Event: Nepal Earthquake
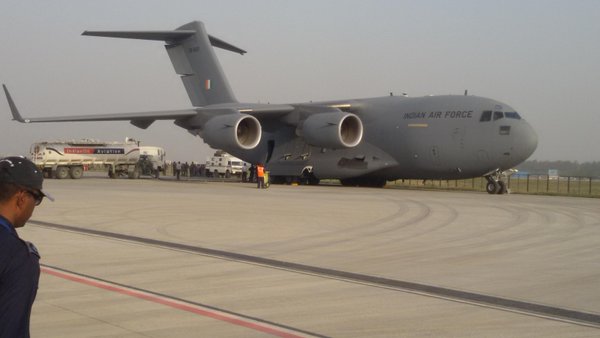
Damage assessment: no_damage